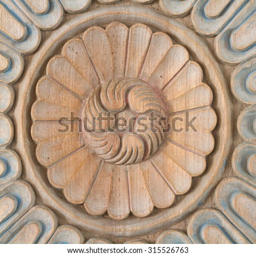
carved pattern on wood like a flower